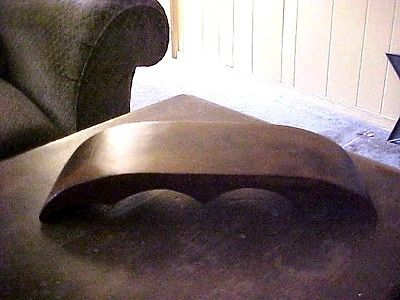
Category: table